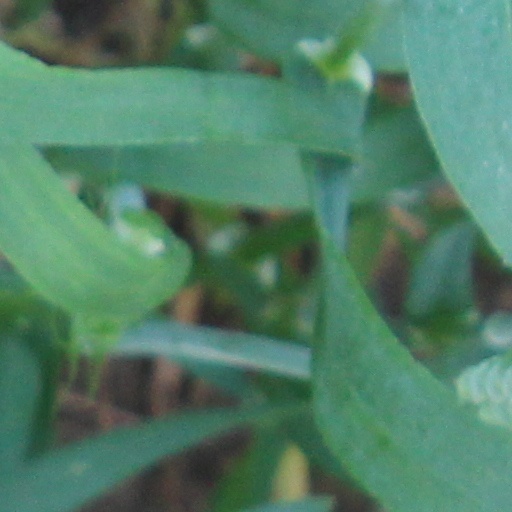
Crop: wheat